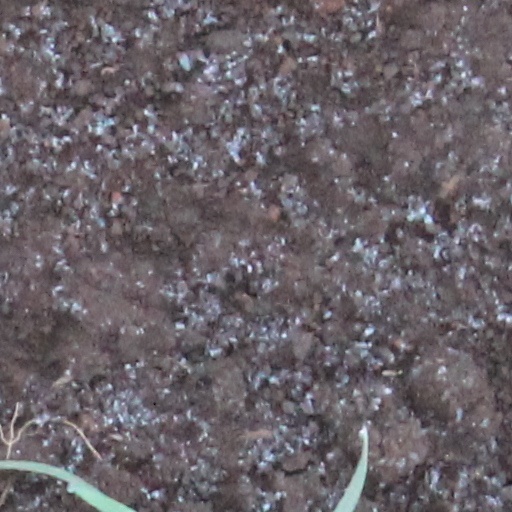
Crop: wheat